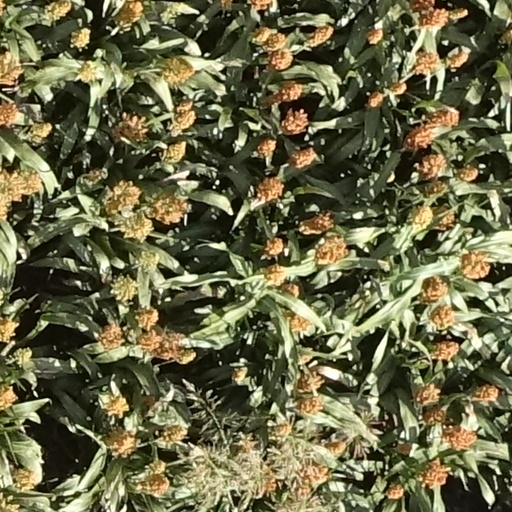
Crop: sorghum